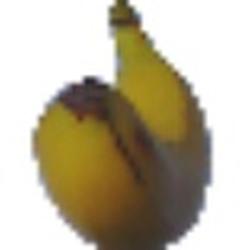
Label: Banana